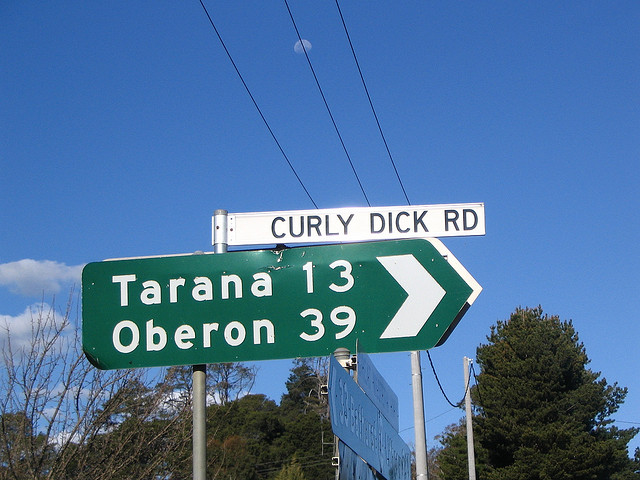
user: Given an image and a question. Answer the question in a short answer. Question: What town is the road in this photo in? Short Answer:
assistant: tarana